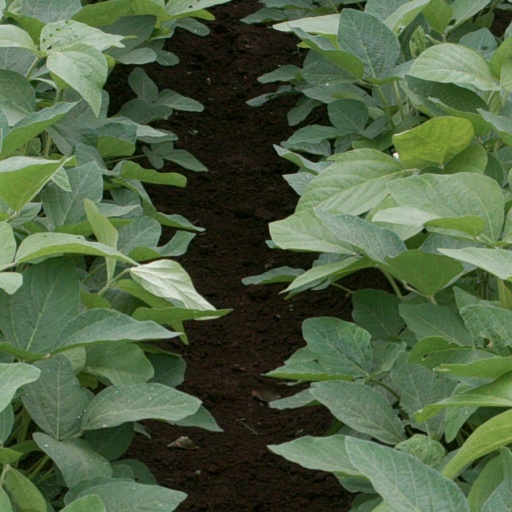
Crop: soybean